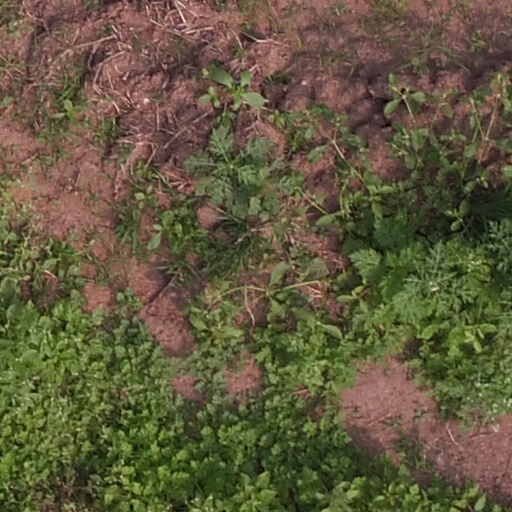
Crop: maize; corn